Jean Sendy

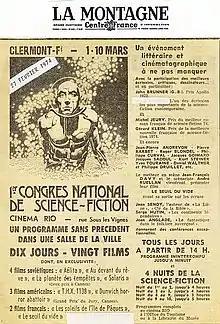
Newspaper article announcing the program of the "first national congress on science-fiction" in Clermont, France, February 1974, where J. Sendy was an invited guest (right column, center).

Jean Sendy (1910–1978) was a French writer and translator, author of works on esoterica and UFO phenomena. He was also an early proponent of the ancient astronaut hypothesis.